Mobile launcher platform

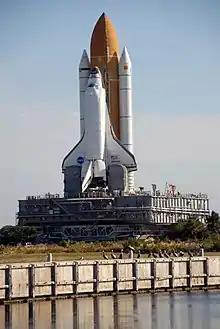
The is carried atop the MLP-2 in the lead-up to STS-117

Construction of the Mobile Launcher Platform-1 (MLP-1) (formerly called the Mobile Launcher-3 or ML-3) began in 1964 and was completed with the installation of the Launch Umbilical Tower hammerhead crane on 1 March 1965. The swing arms were added at a later date.